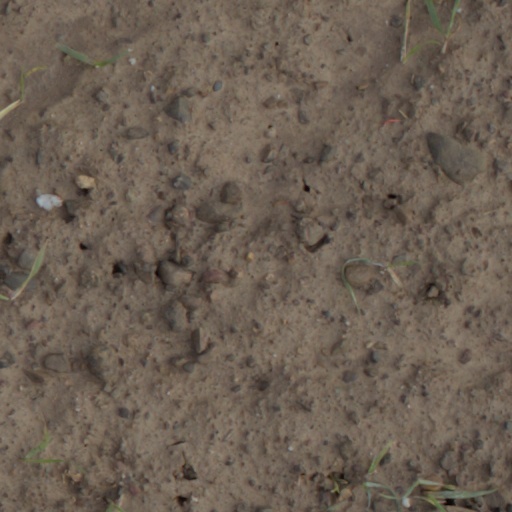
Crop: wheat